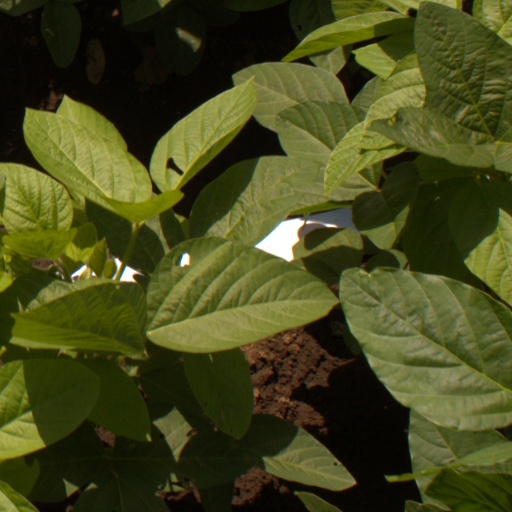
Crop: soybean